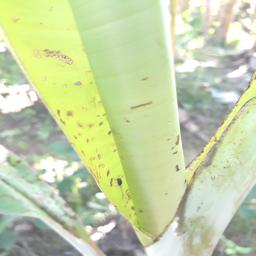
Label: BANANA APHIDS